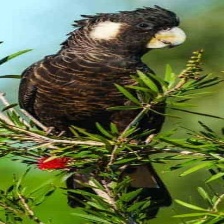
Species: BLACK COCKATO
Scientific name: CALYPTORHYNCHUS LATIROSTRIS
ImageNet parent category: sulphur-crested_cockatoo